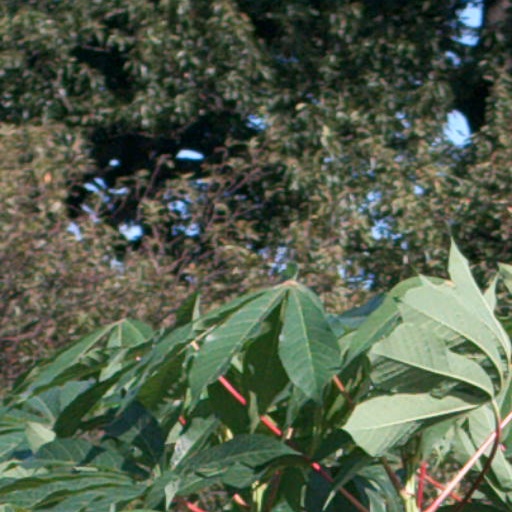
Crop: cassava